Outlying Islands Ferry Pier

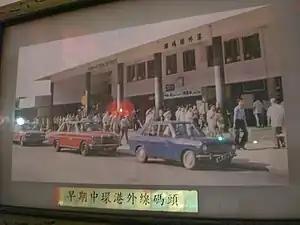
Outlying Islands Ferry Pier

Outlying Islands Ferry Pier refer to the ferry piers providing ferry service outside Victoria Harbour in Central, Hong Kong. It now refers to Central Piers No.2 to No.6, near International Finance Centre. The ferry routes travel between Central and Ma Wan (Park Island), Lantau Island (Discovery Bay and Mui Wo), Lamma Island (Sok Kwu Wan and Yung Shue Wan), Cheung Chau and Peng Chau.